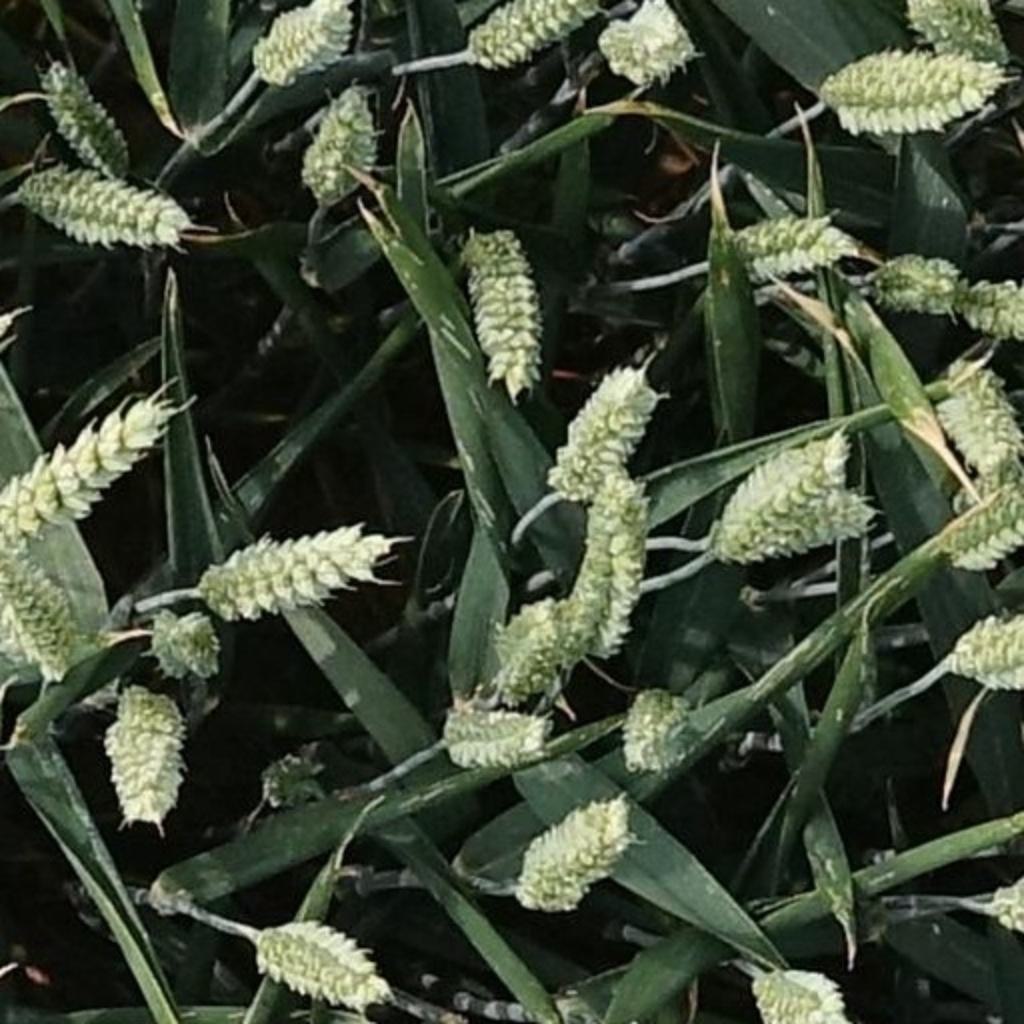
Country: France
Location: Mons
Wheat development stage: Filling